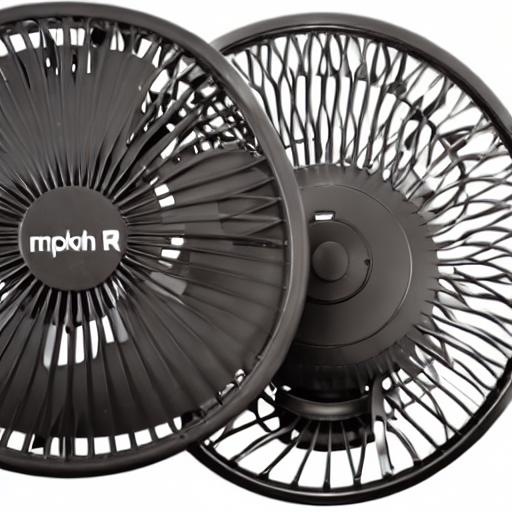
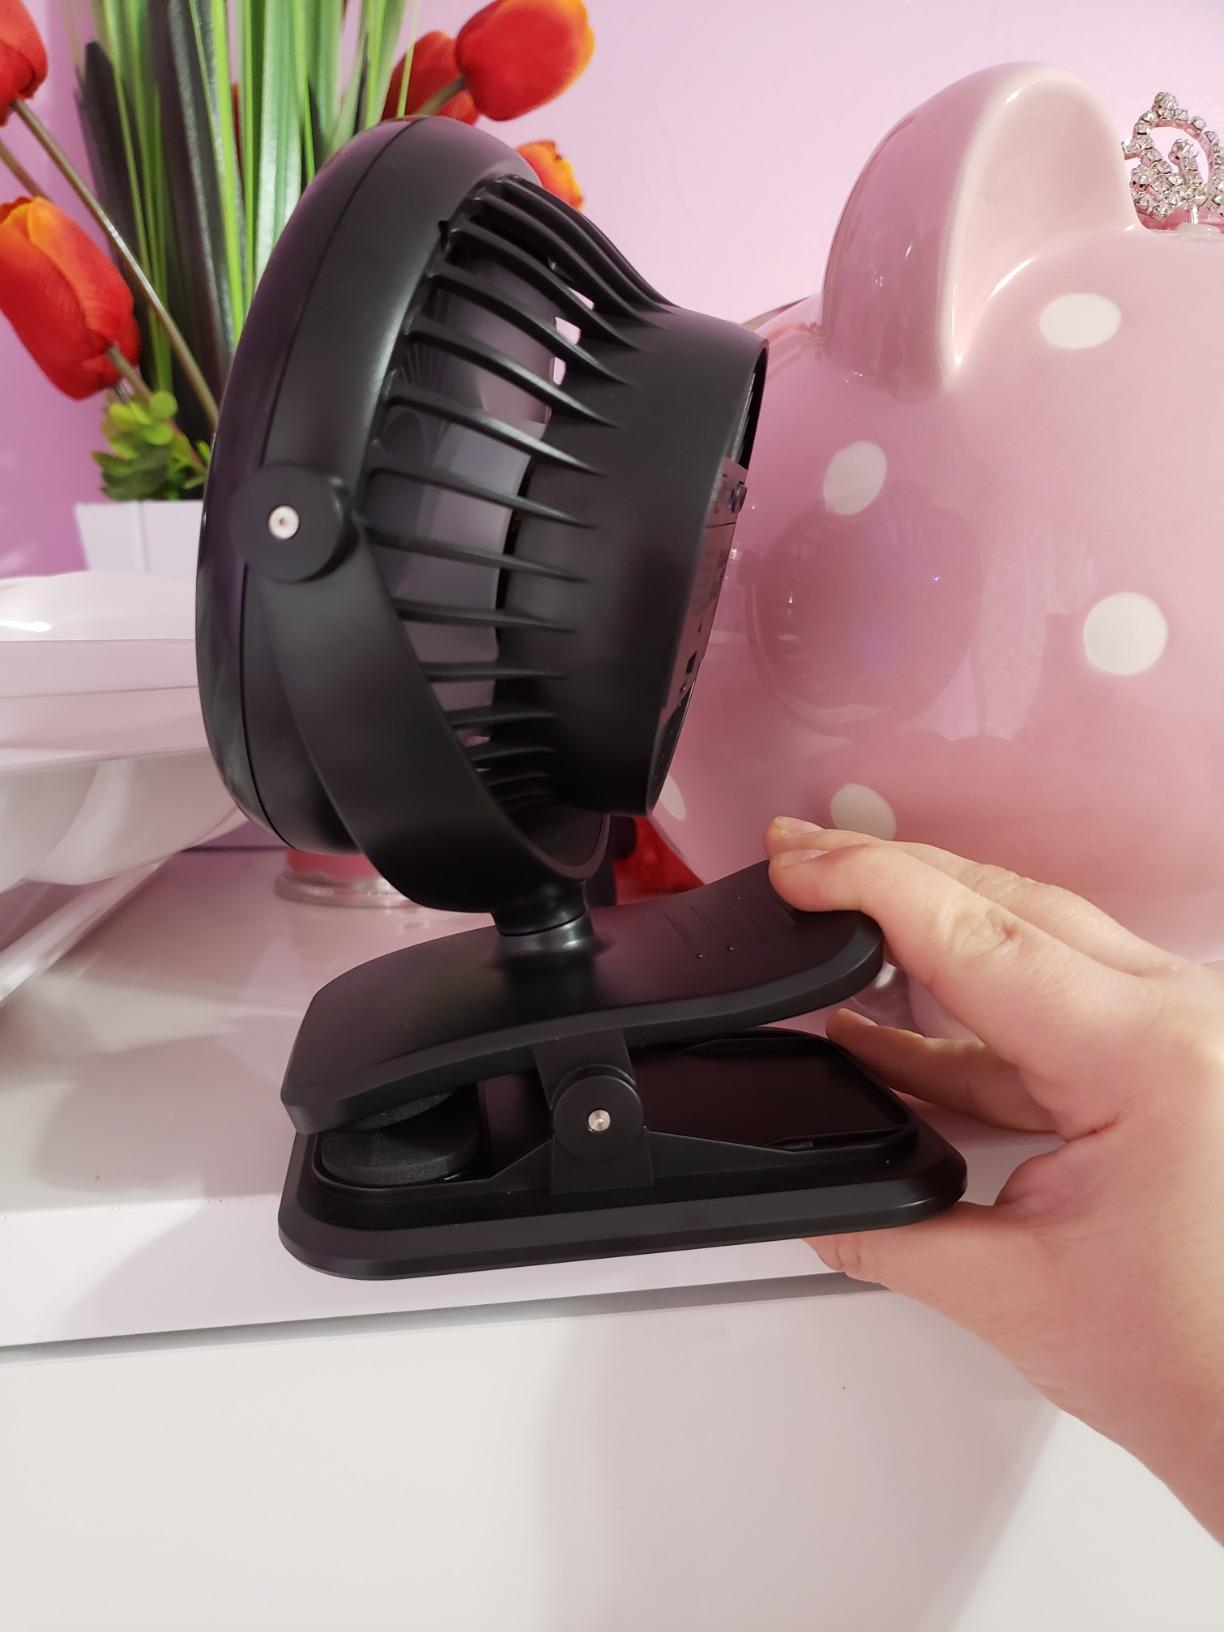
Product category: fan
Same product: no